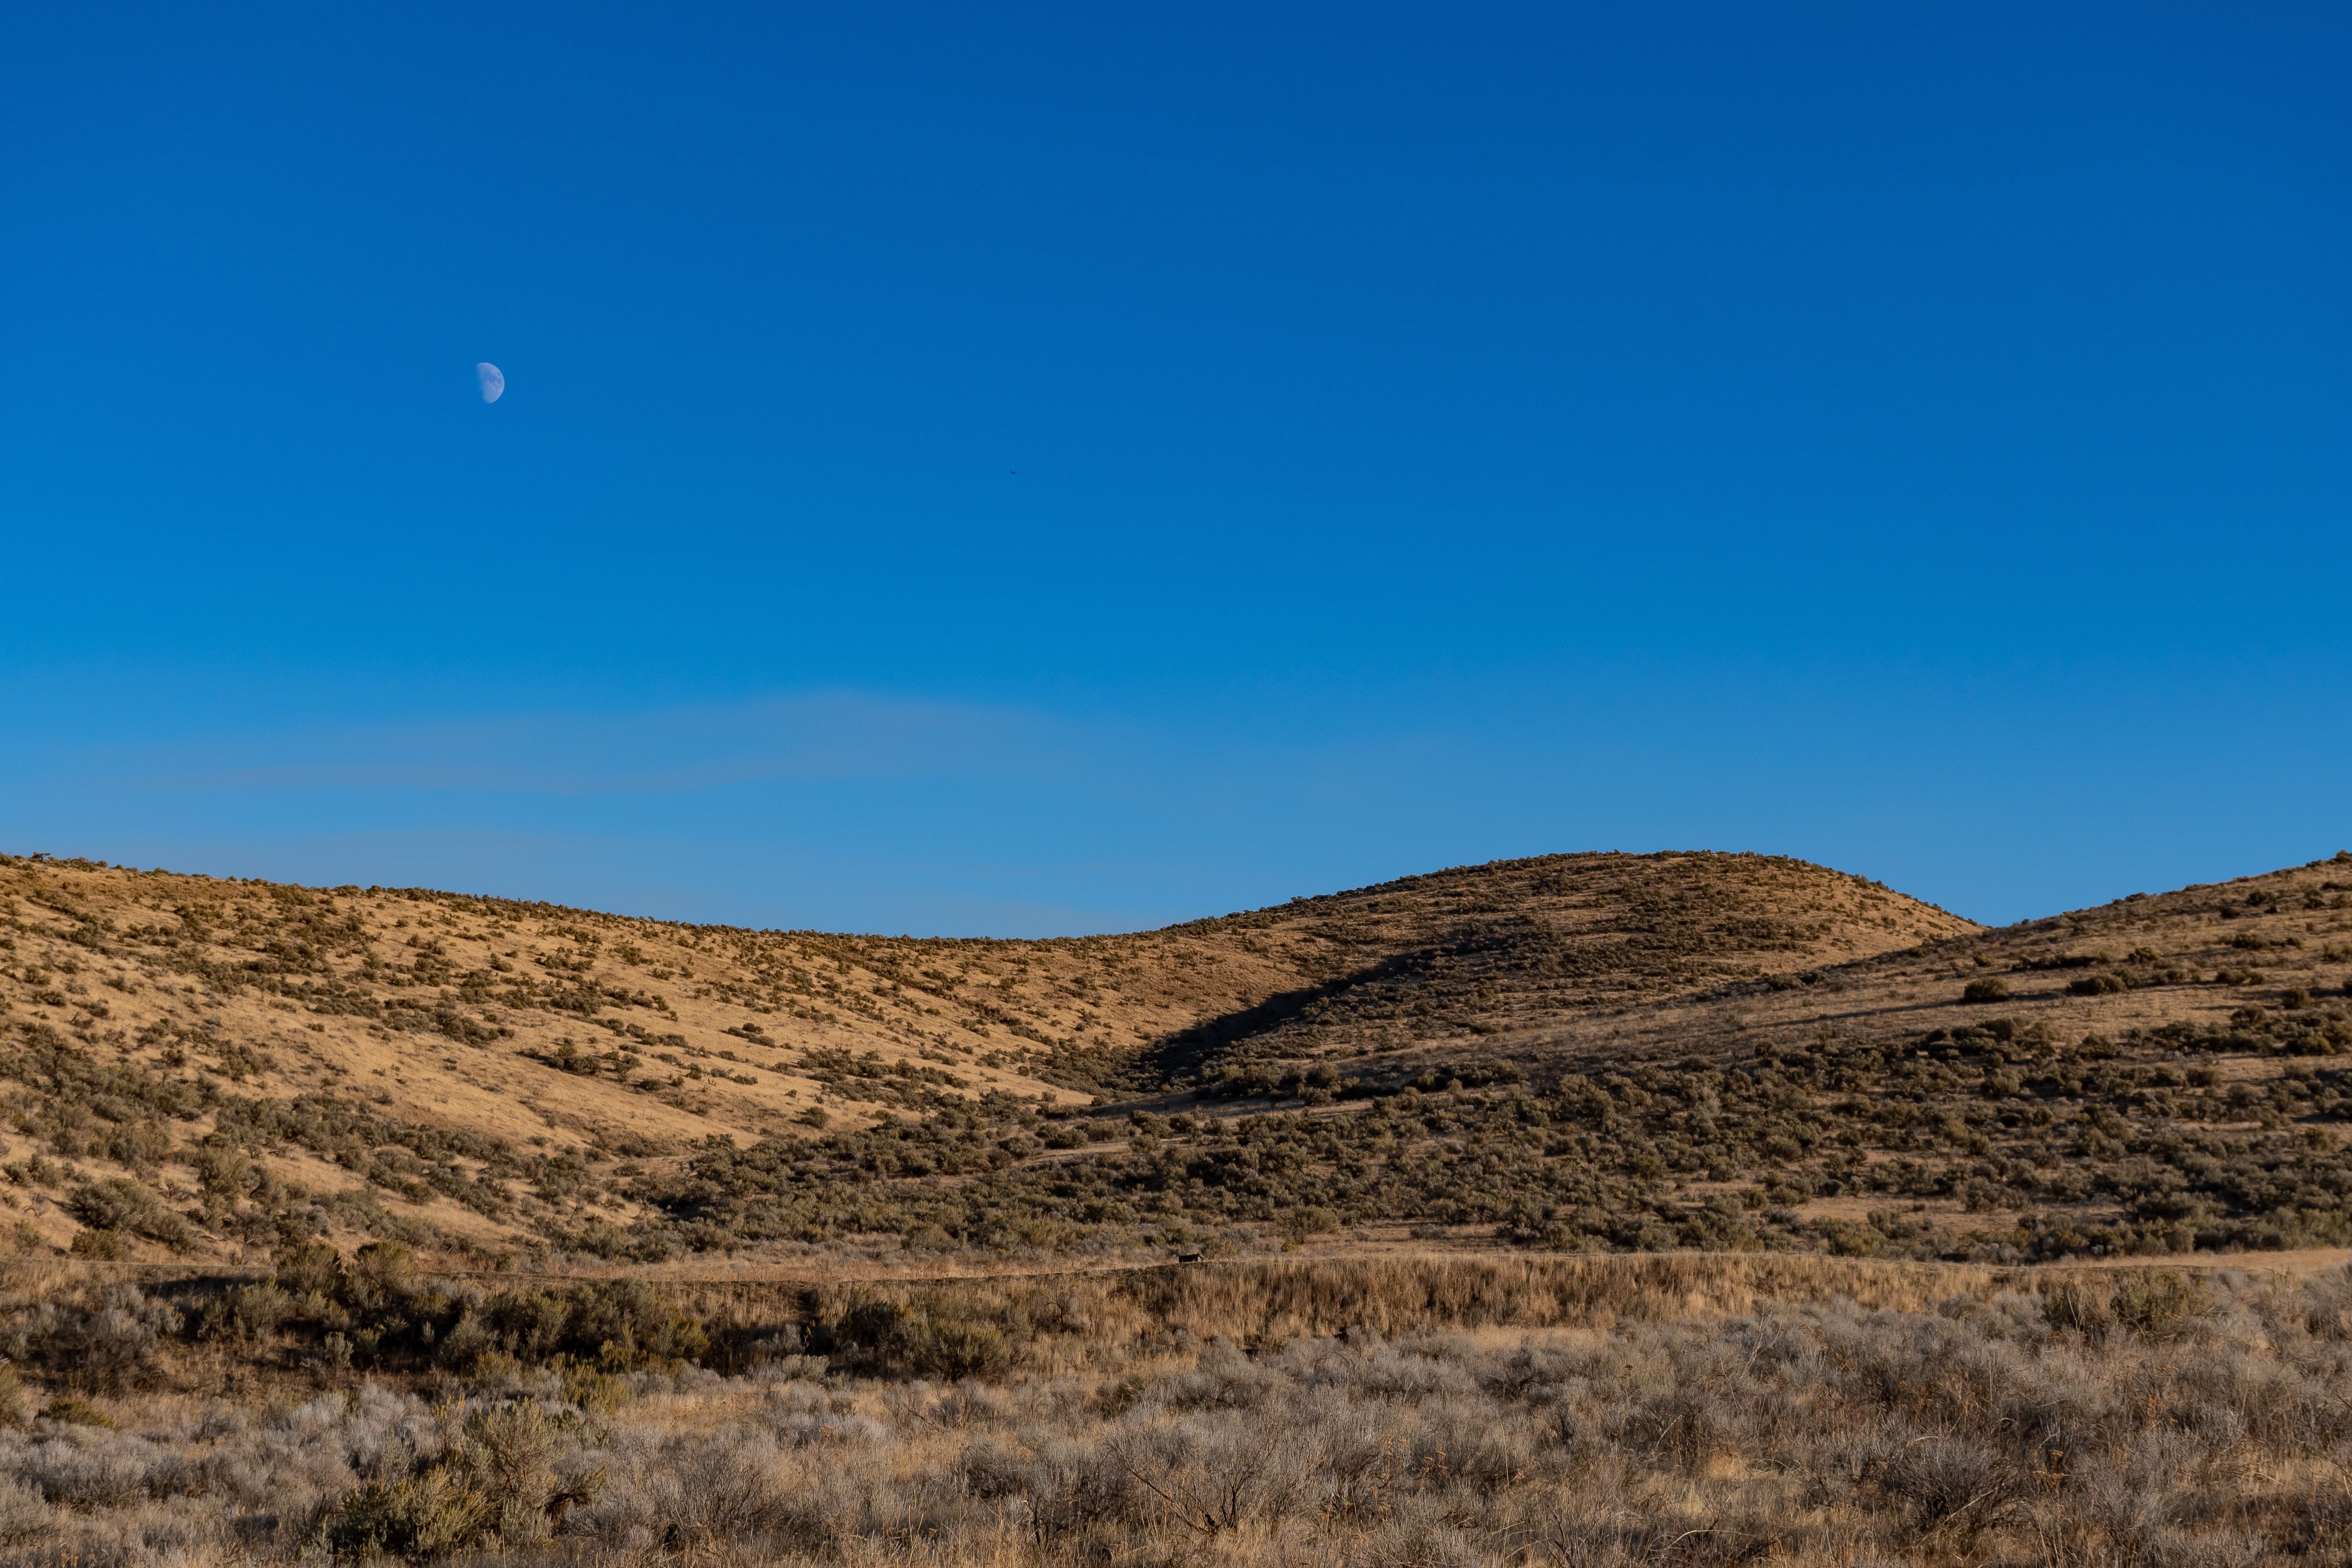
sky, mountainous landforms, natural environment, grassland, hill, wilderness, mountain, cloud, ecoregion, badlands, steppe, tree, landscape, grass, prairie, horizon, plain, geology, road, plant community, highland, national park, plateau, fell, sunlight, rural area, rock, shrubland, desert, ridge, mountain range, soil, sand, meteorological phenomenon, terrain